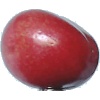
Label: Cherry 2